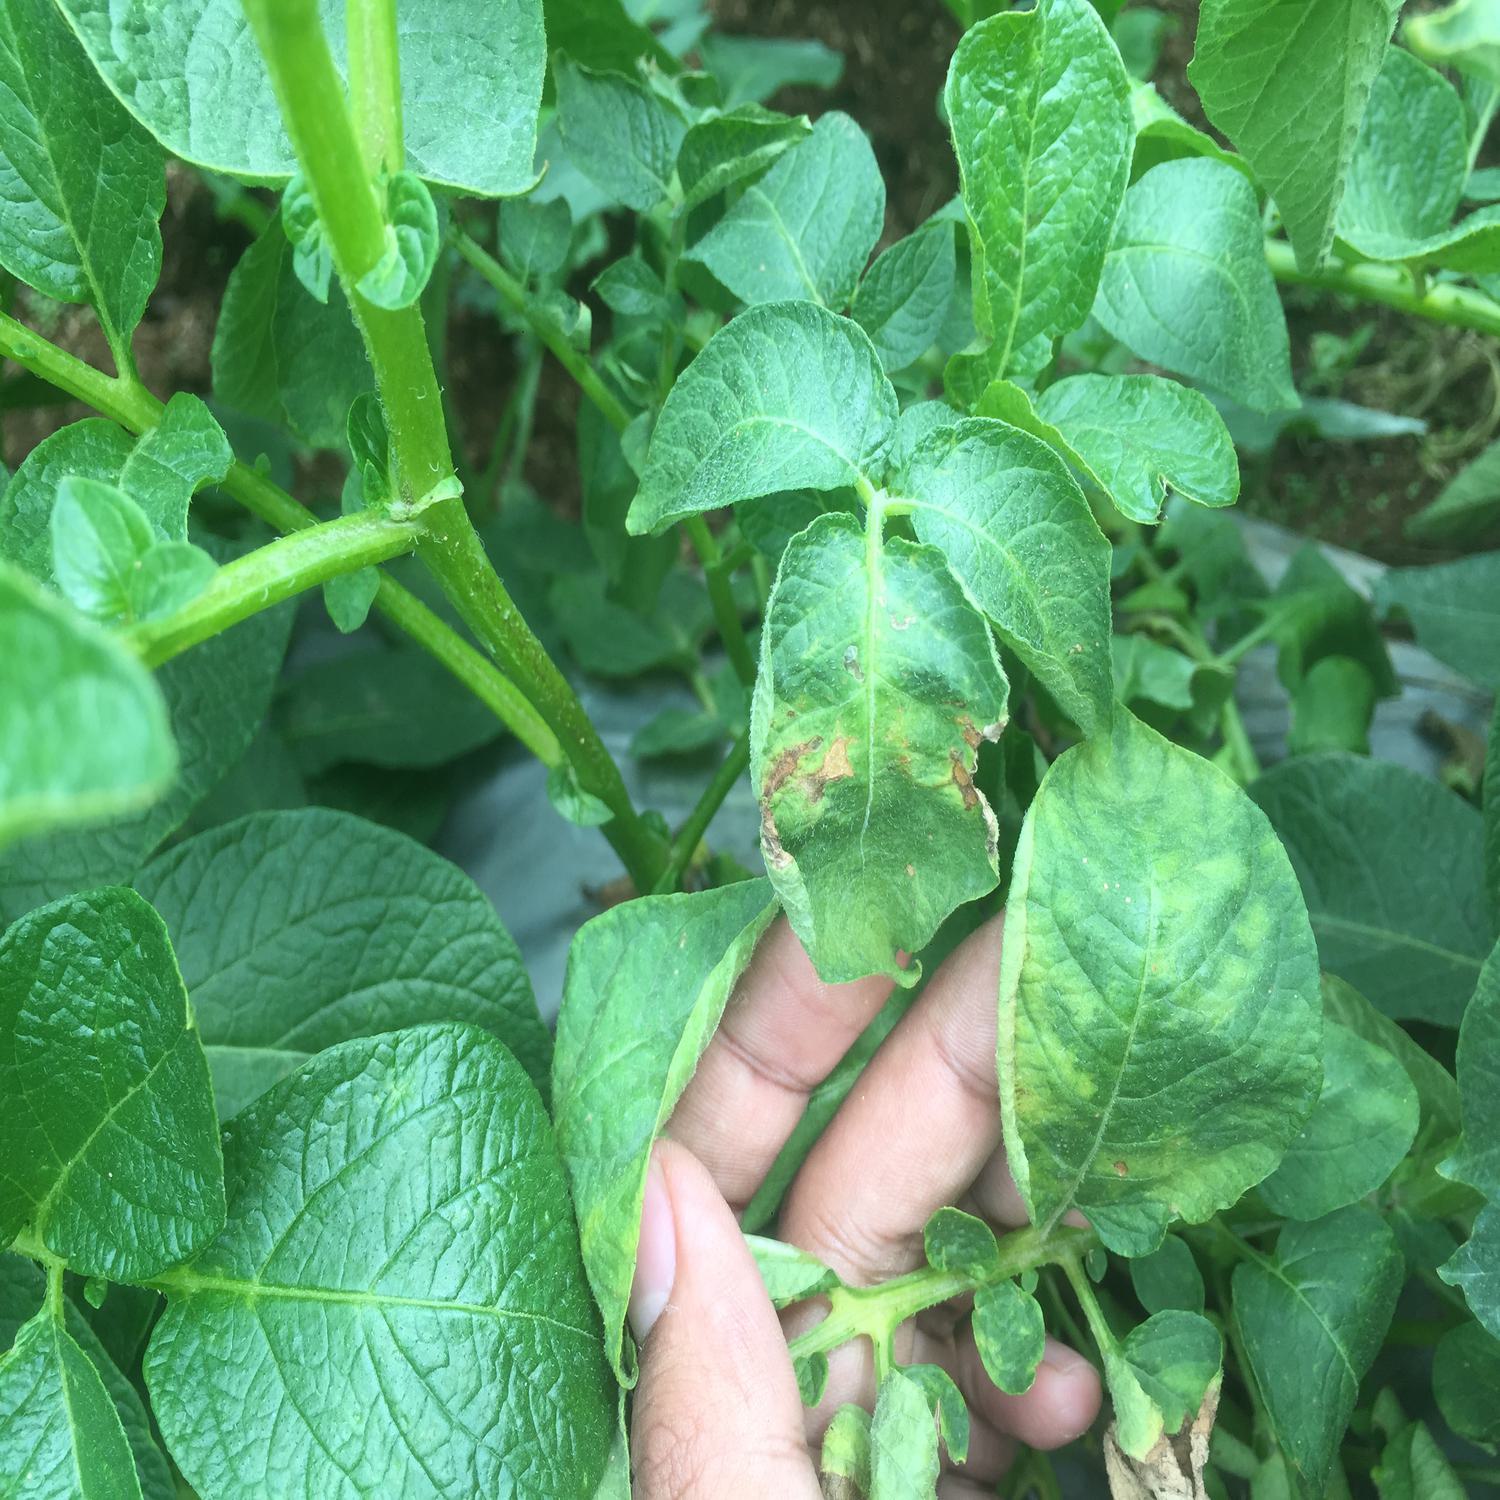
Etiqueta: Virus